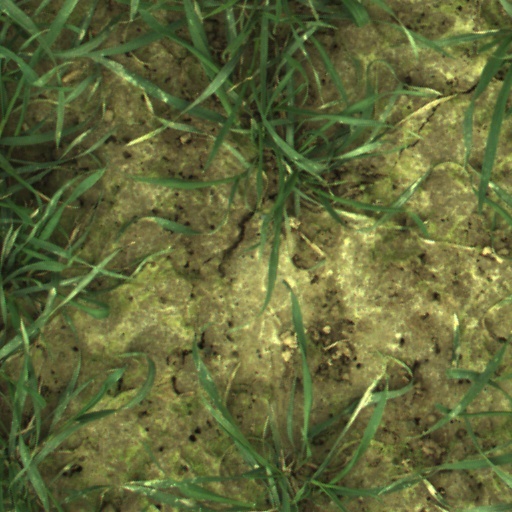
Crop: wheat